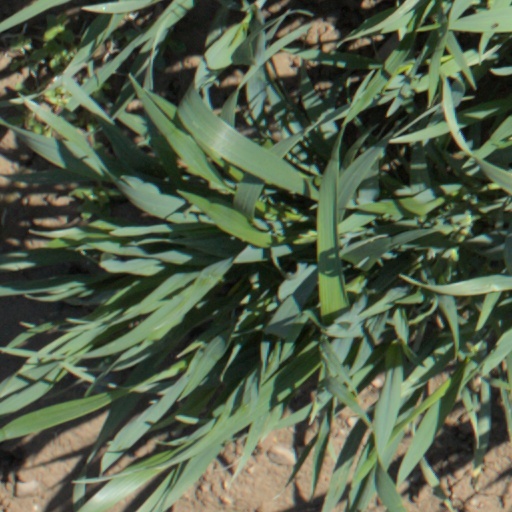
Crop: wheat